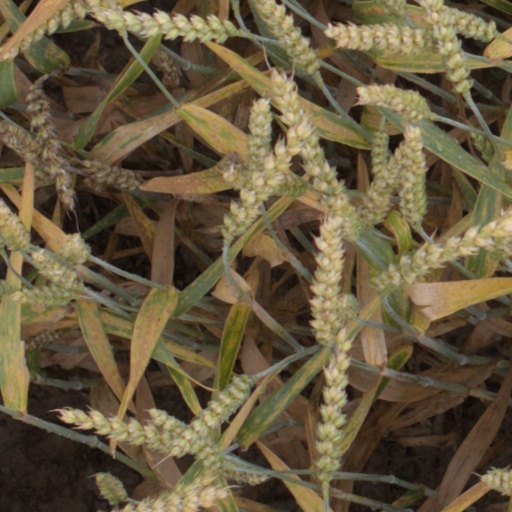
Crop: wheat